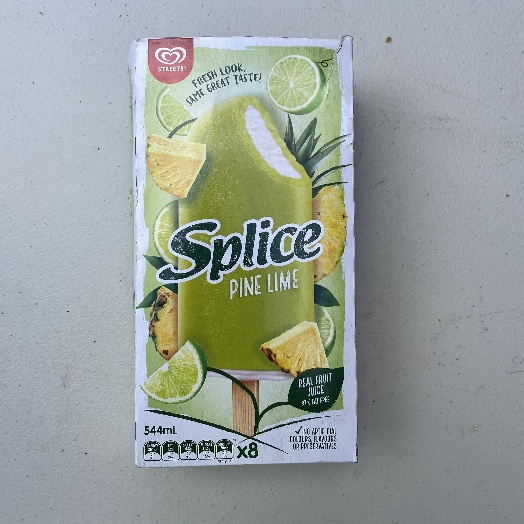
Label: Cardboard